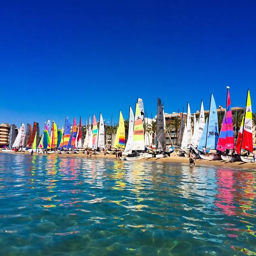
morning day : from the earth to the sea